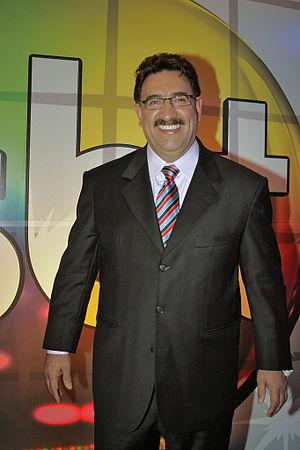
Ratinho, de son vrai nom Carlos Roberto Massa, né le 15 février 1956 à Águas de Lindóia, est une importante personnalité de la télévision brésilienne.